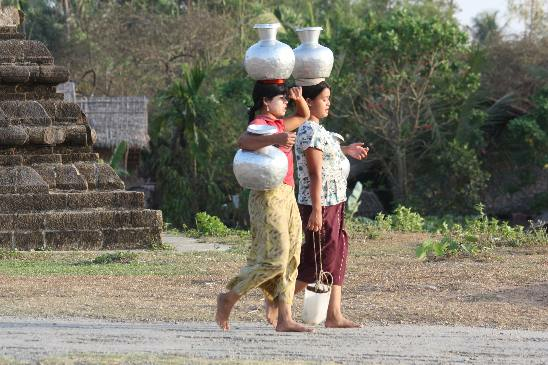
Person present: Yes